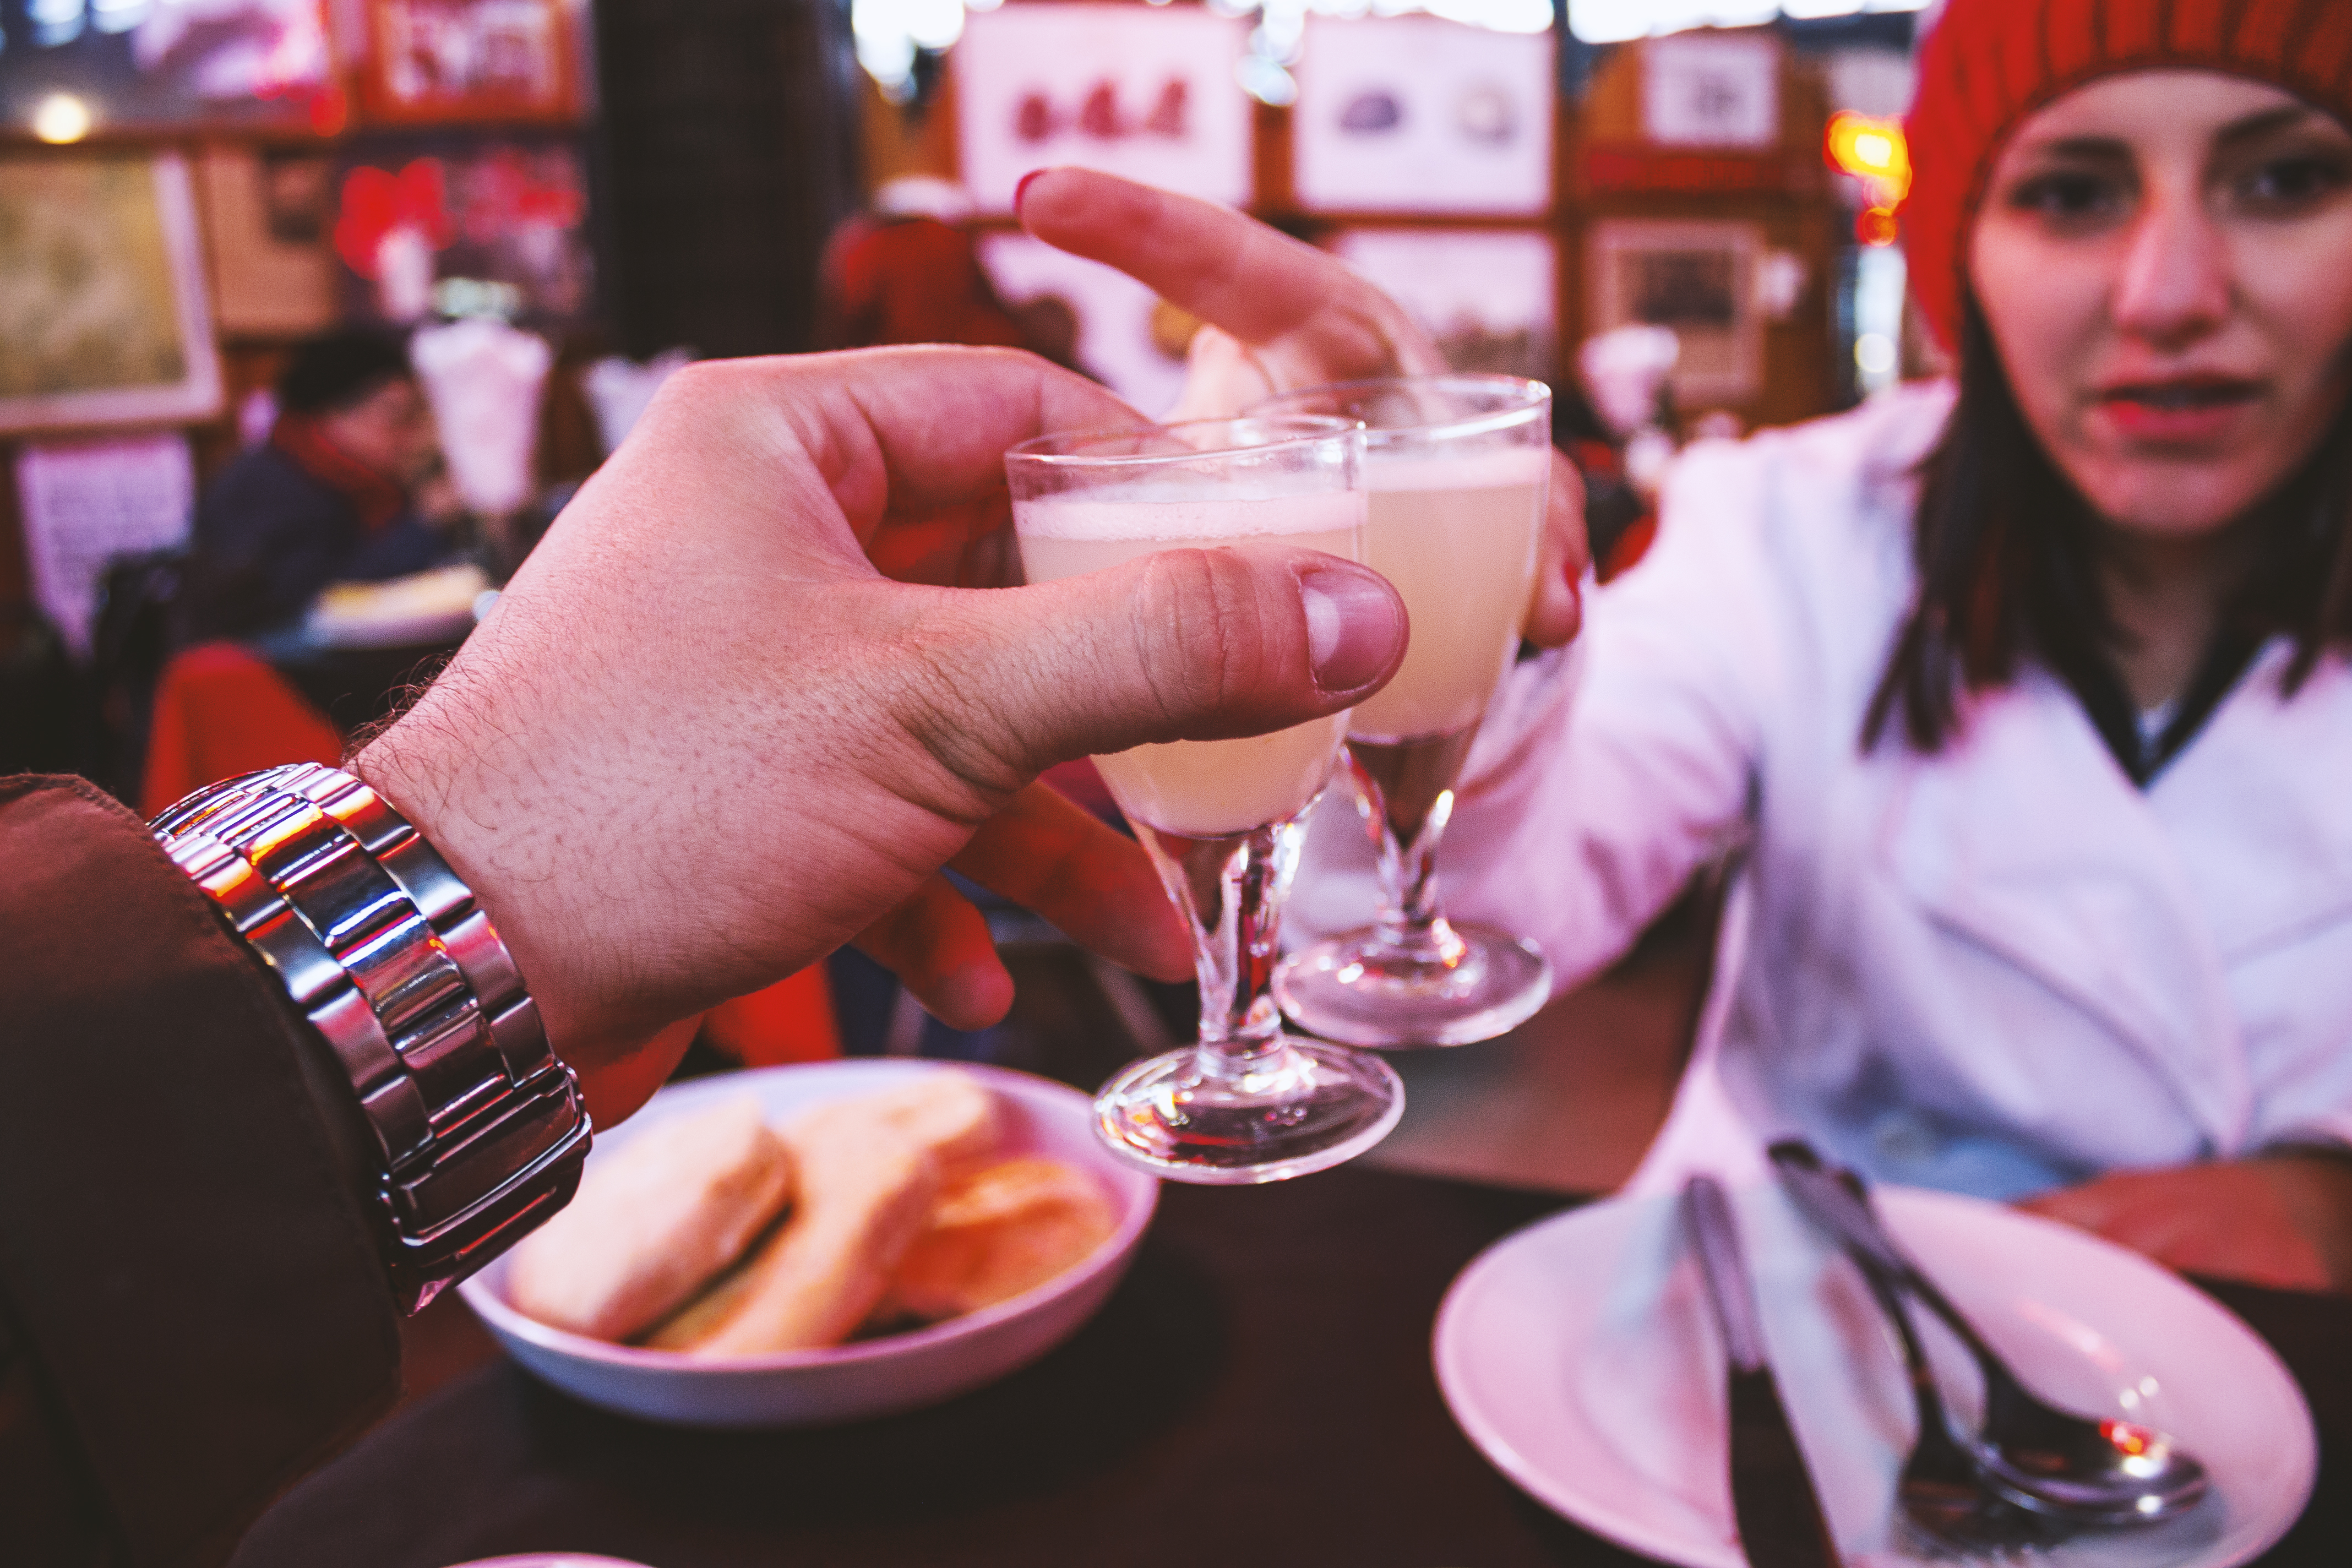
man, table, people, woman, restaurant, meal, food, red, color, sitting, drink, tableware, toast, indoors, dining, adult, sense